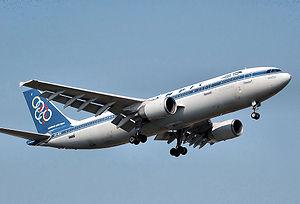
Olympic Airlines était la compagnie aérienne nationale grecque. Sa plateforme de correspondance était située à l’aéroport international d’Athènes. Fondée le 6 avril 1957, elle cessa toutes ses opérations le 29 septembre 2009 pour devenir Olympic Air.